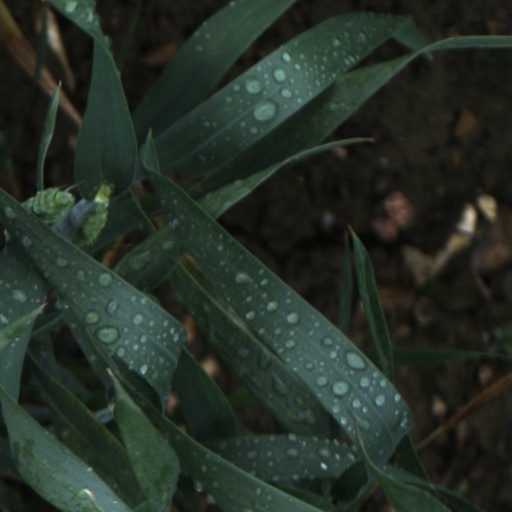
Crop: wheat